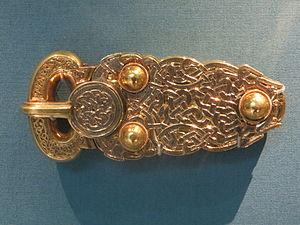
Au sens premier, l’arabesque est un motif ornemental composé de rinceaux végétaux pouvant former des entrelacs plus ou moins complexes. Les arabesques ont été identifiés en Occident au XVᵉ siècle comme un élément de l'art islamique, d'où leur nom. Mais en Occident ce terme a été utilisé pour désigner par extension des entrelacs et des rinceaux divers, y compris ceux de tradition occidentale, même lorsqu'ils n'ont aucune correspondance avec les motifs arabes.